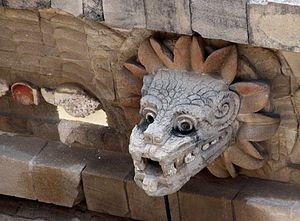
Le serpent à plumes est une divinité dont le culte était très répandu en Mésoamérique.
Le Serpent à plumes est une divinité présente dans de nombreuses mythologies mésoaméricaines.
Quetzalcóatl, est le nom donné, dans le centre du Mexique, à l'une des incarnations du serpent à plumes, qui était une des principales divinités pan-mésoaméricaines. Au Mexique central, il est connu à l'époque postclassique sous la forme de Ehecatl-Quetzalcóatl.